Dirmstein

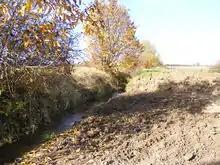
Renaturation of the Floßbach: evening out the steep banks

The in itself unimposing river Floßbach, coming from Obersülzen and also known locally as the "Landgraben", which flows round Dirmstein in the north and on the village's eastern outskirts empties into the Eckbach from the left, was in the latter half of the 20th century straightened. The loss of flooding areas thus wrought, together with the increased speed of flow, brought about problems in times of heavy rainfall for the "Nördlich der Heuchelheimer Straße" ("North of Heuchelheim Road") construction site opened in the 1980s. In 1994 came widespread flooding for the first time, in which basements were filled with water up to their upper edges. In 2006, various versions of a plan to create flooding areas were brought forth for discussion. In 2008, Grünstadt-Land "Verbandsgemeinde" council decided to renaturate the brook over a stretch of a good kilometre. As an ecologically worthy measure, it was subsidized by the state of Rhineland-Palatinate to a share of 90% of the cost within the framework of its "Aktion Blau". In October 2008, the conversion began, in which former cropland along the brook, which through "Flurbereinigung" had been transferred to the municipality's ownership, was removed so that the brook could broaden out to the sides in heavy rains. To reduce the speed of flow, meanders were built back in and, of particular importance, two almost right-angled bends were smoothed out. With the planting of typical local trees and shrubs, the renaturation was completed in early 2009.